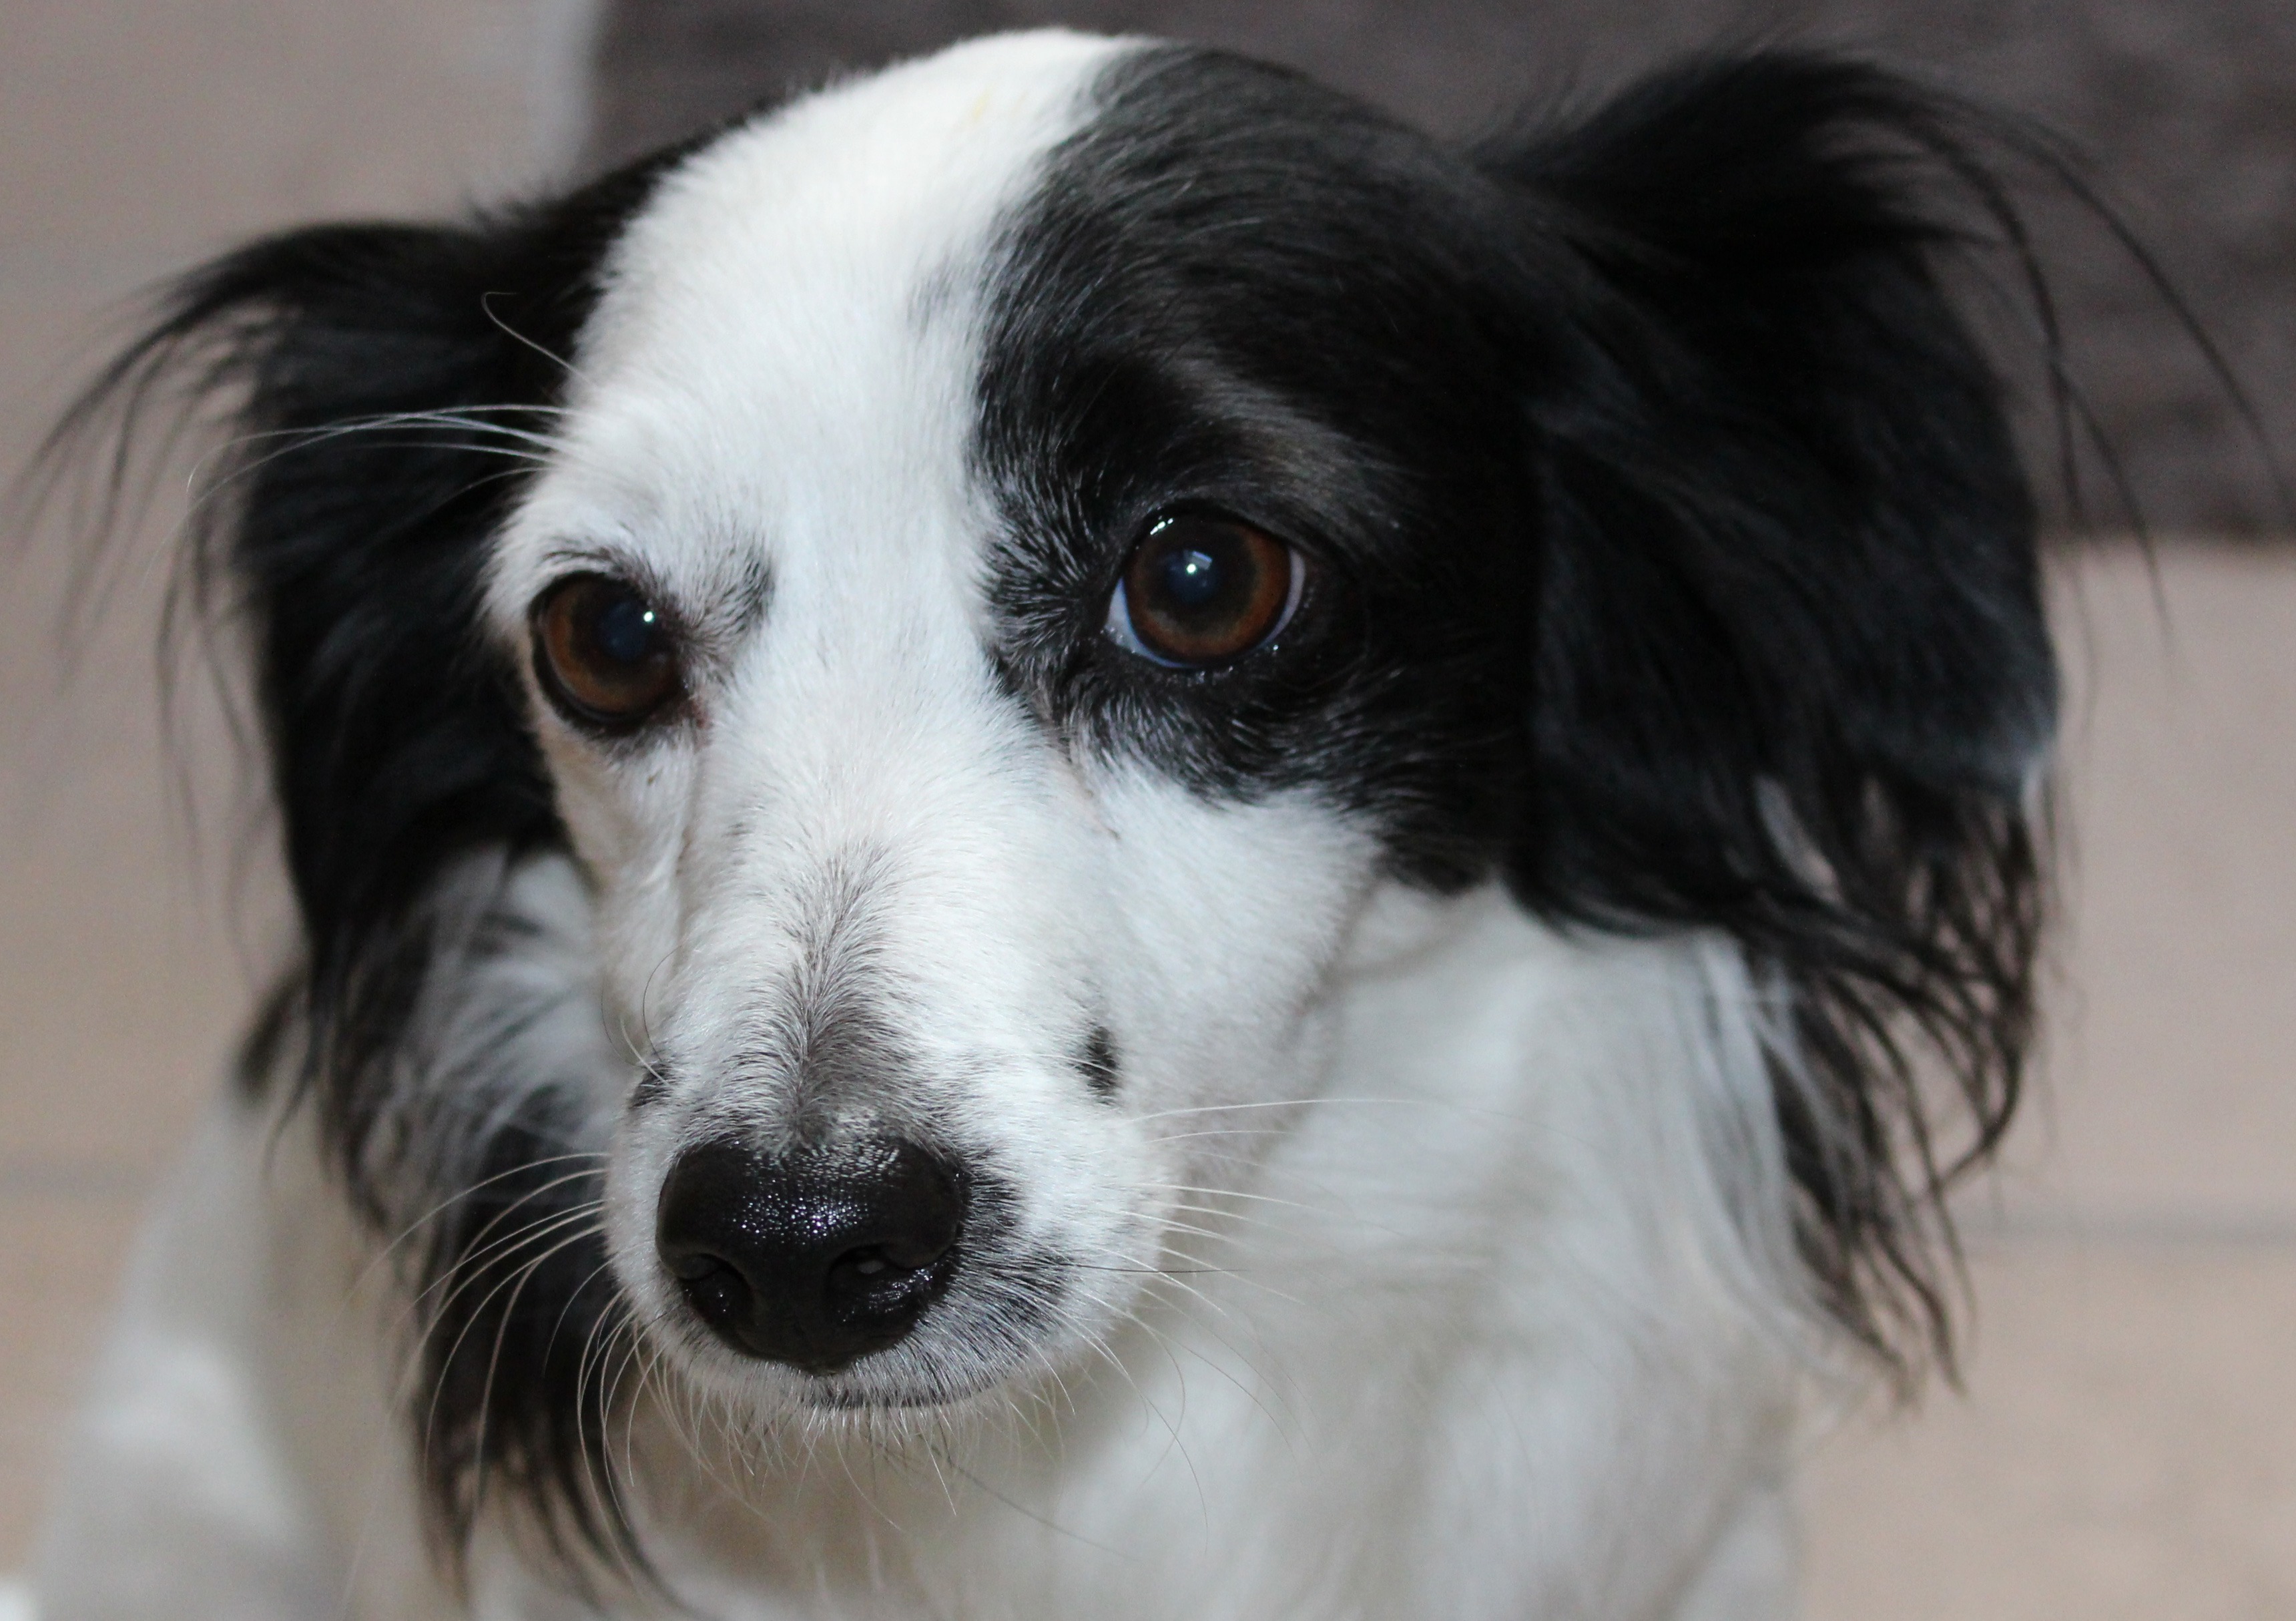
dog, animal, cute, pet, fur, portrait, black, friend, border collie, eyes, whiskers, snout, head, papillon, good, dog breed, dog like mammal, dog breed group, phalene, companion dog, sporting group